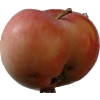
Label: Apple 10